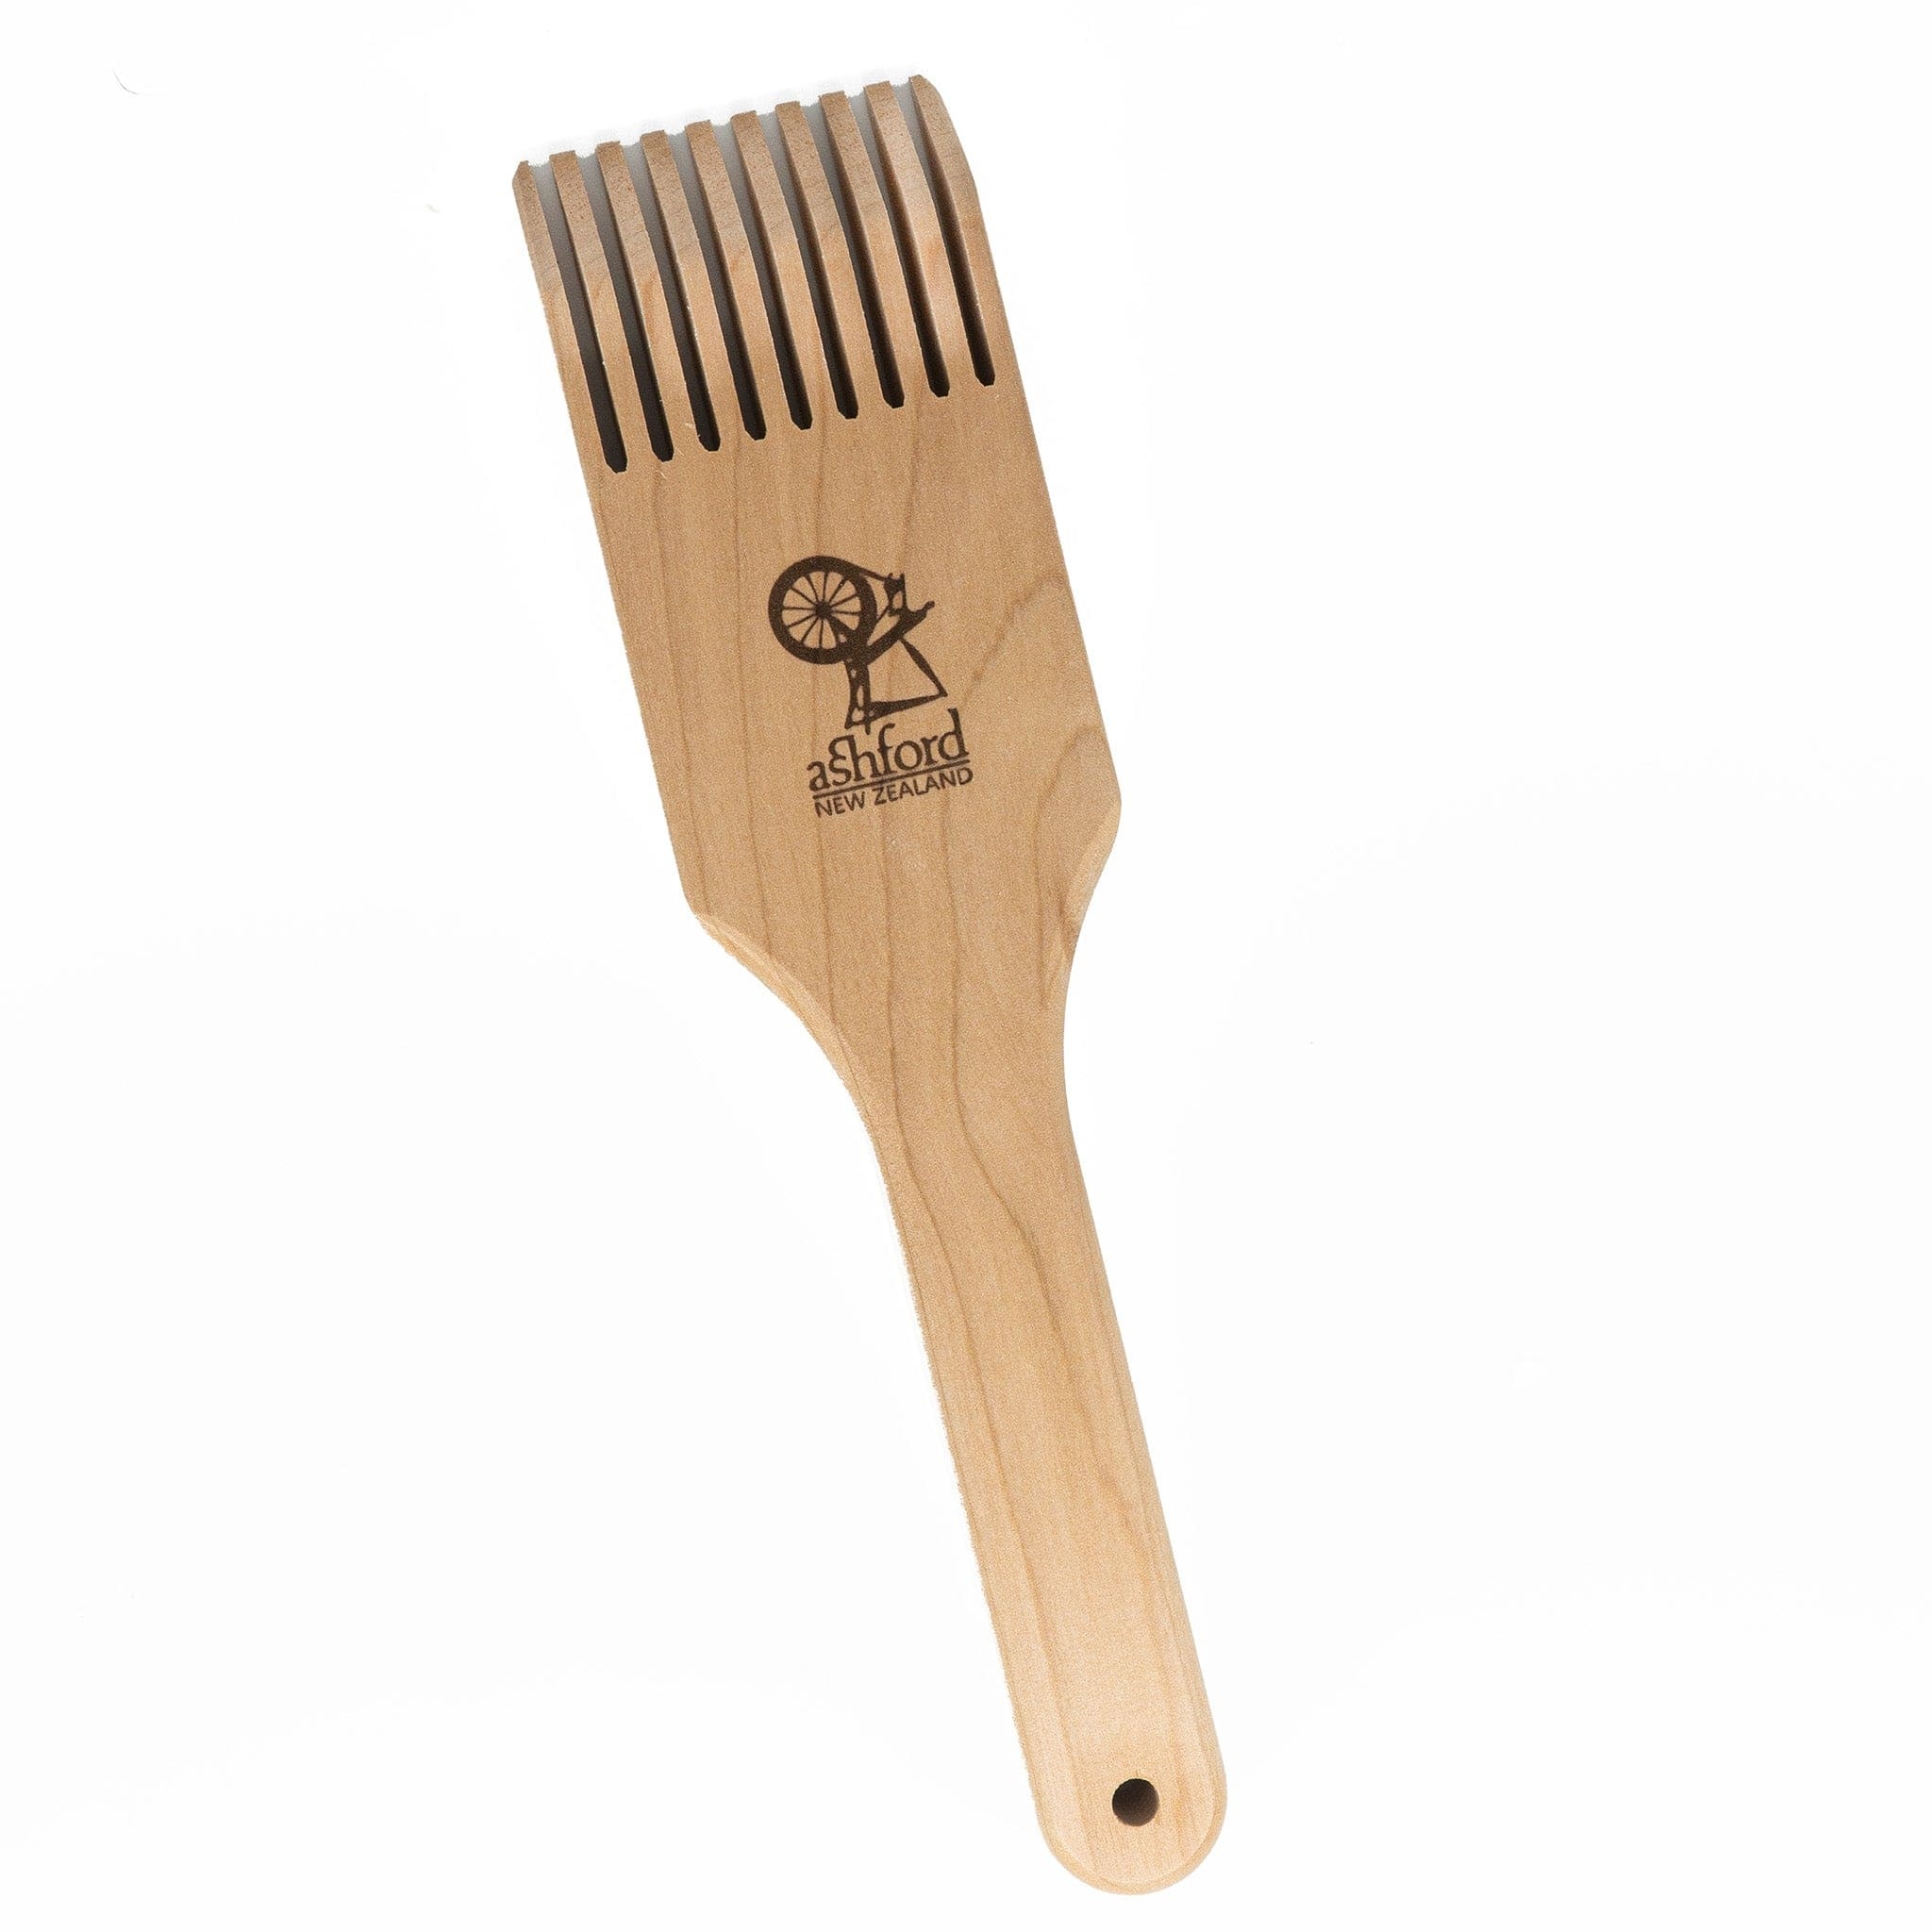
Ashford Tapestry Beater, Lacquer Finish
Brand: Ashford Handicrafts Limited
Perfect for tapestry weaving, beating wefts on rugs, piled weaves, rya weaves and more. A must-have accessory for your rigid heddle loom, tapestry loom or weaving frames. Made from Silver Beech hardwood with a smooth lacquered finish. Measures 6 cm (2.625 inches) wide by 24.5 cm (9.625 inches) long. Features 10 wooden teeth set at 5 DPI.
Category: Arts & Entertainment > Hobbies & Creative Arts > Arts & Crafts > Art & Crafting Tools > Thread & Yarn Tools > Weaving Beaters > Rigid Weaving Beaters